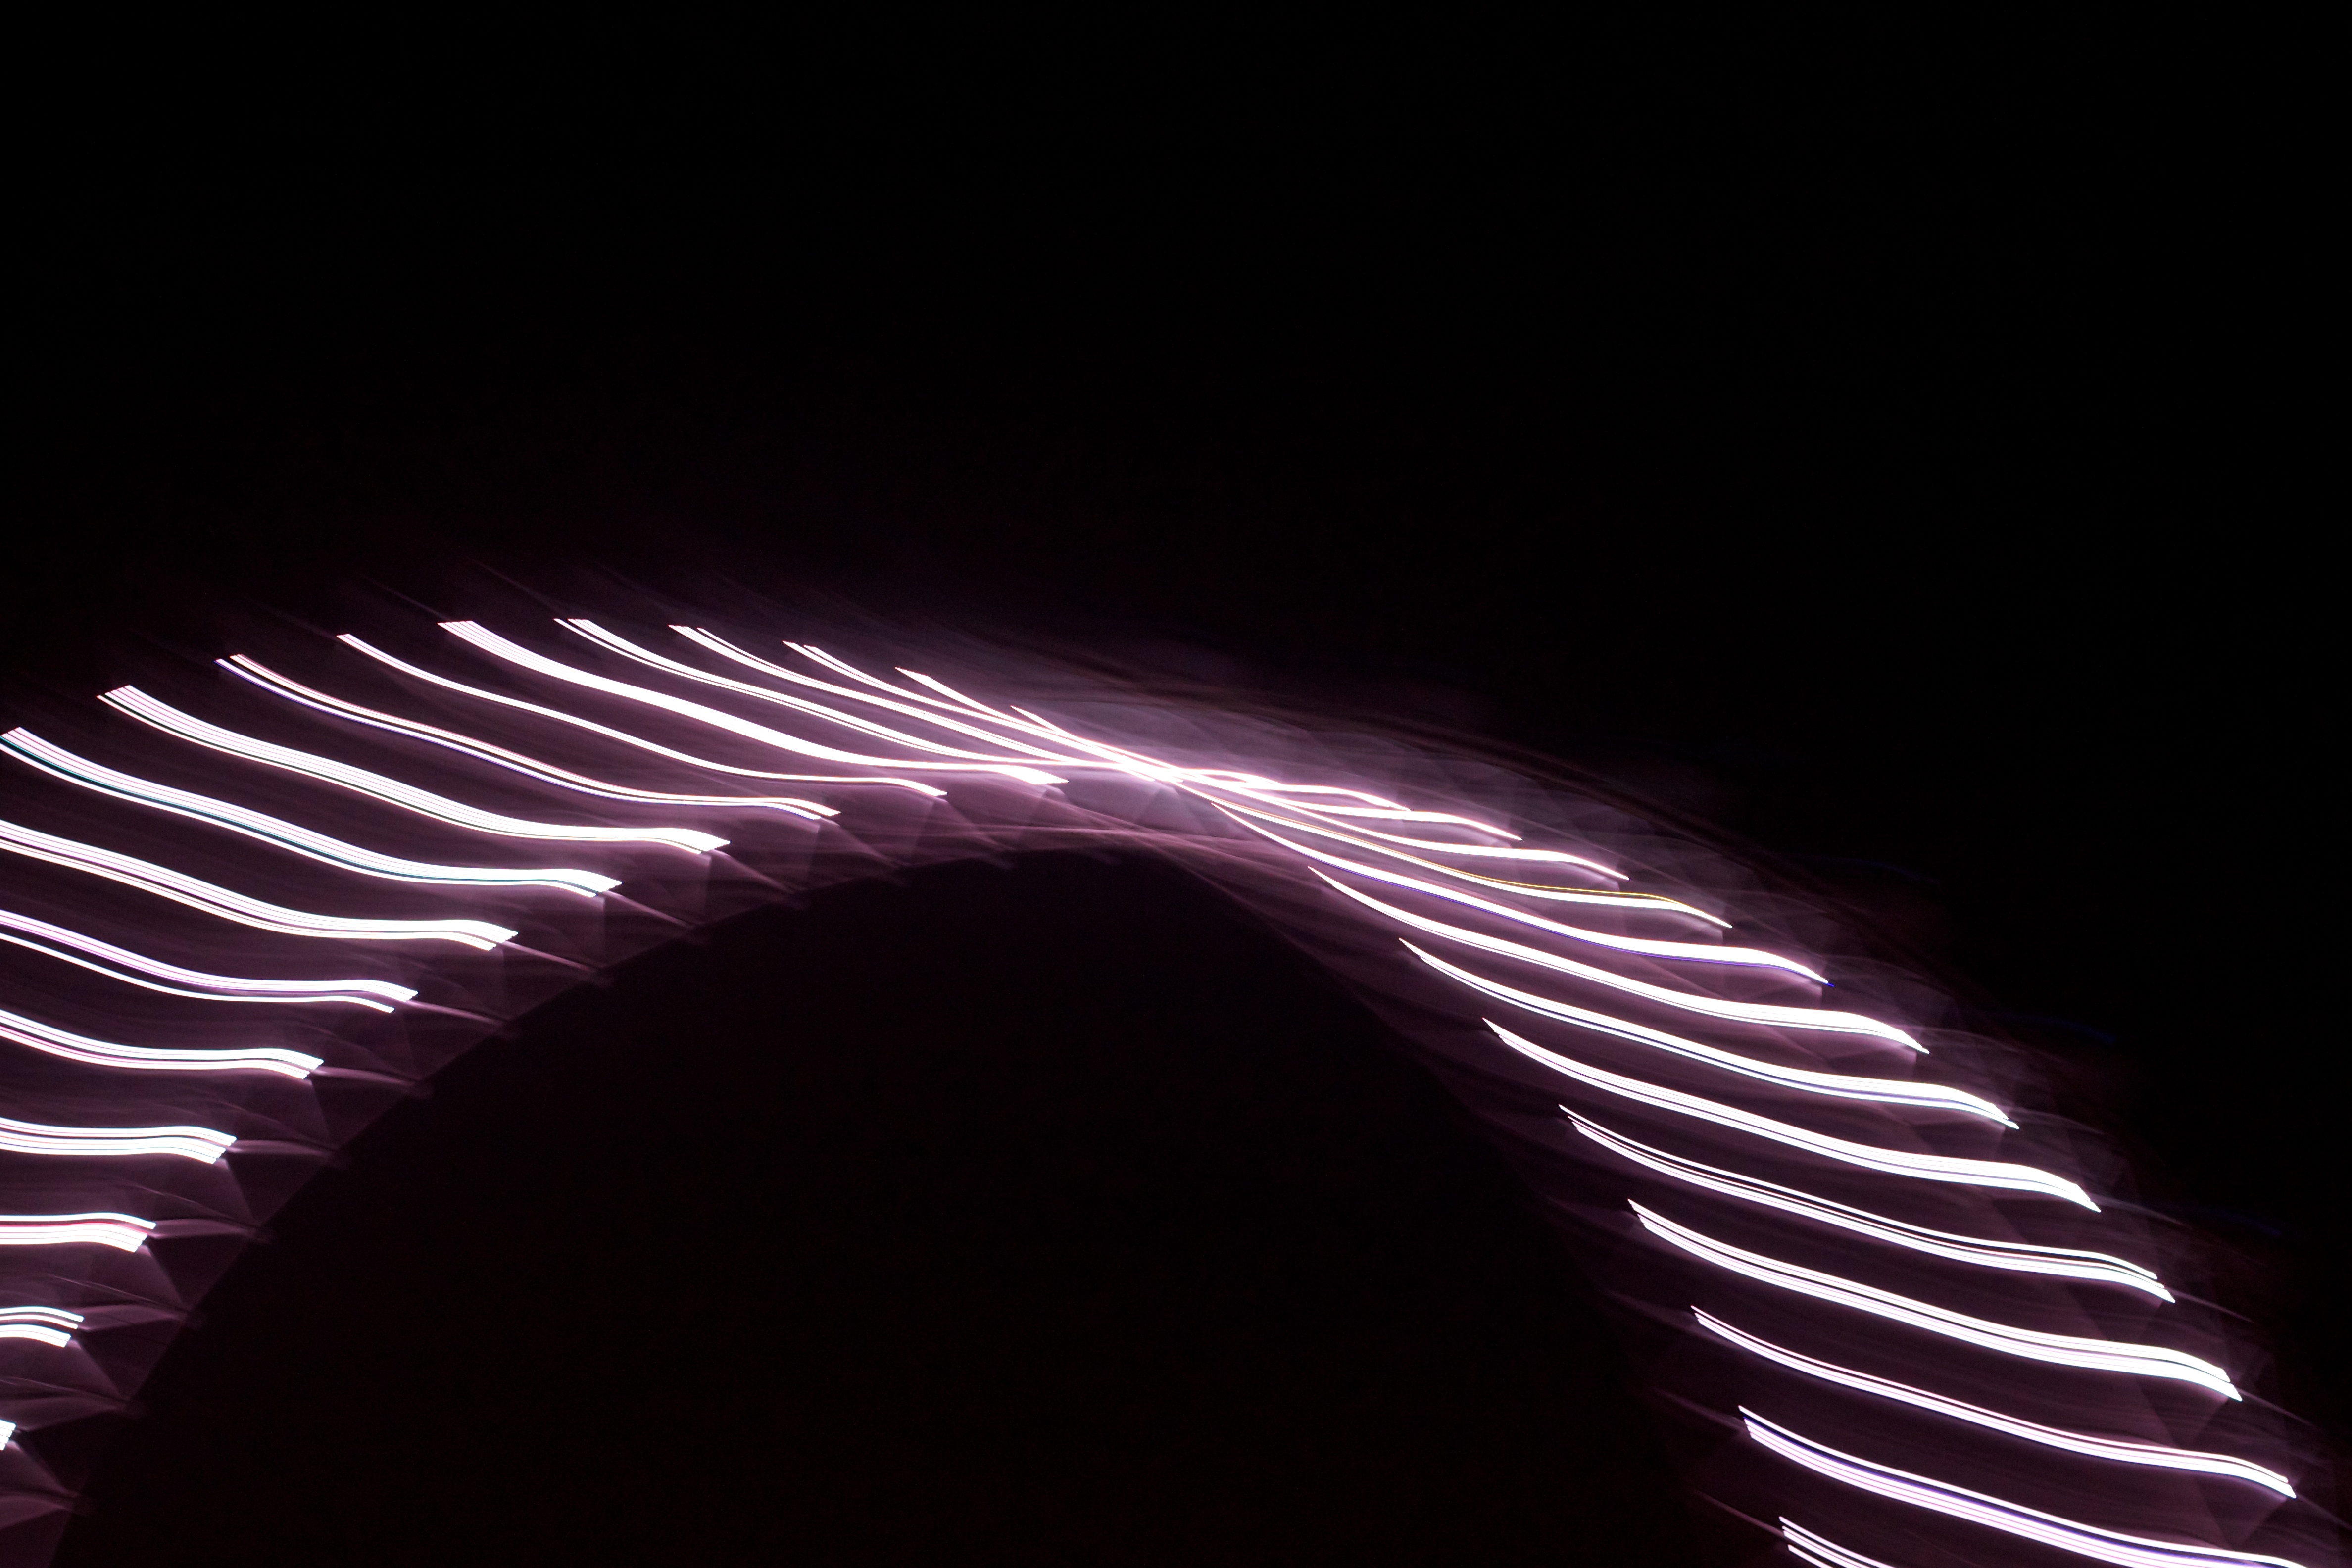
light, night, recreation, line, color, darkness, circle, fireworks, lightpaint, event, shape, outdoor recreation, atmosphere of earth